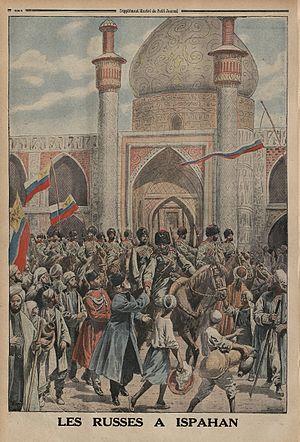
Image tirée du Petit Journal, 23 avril 1916. Légende